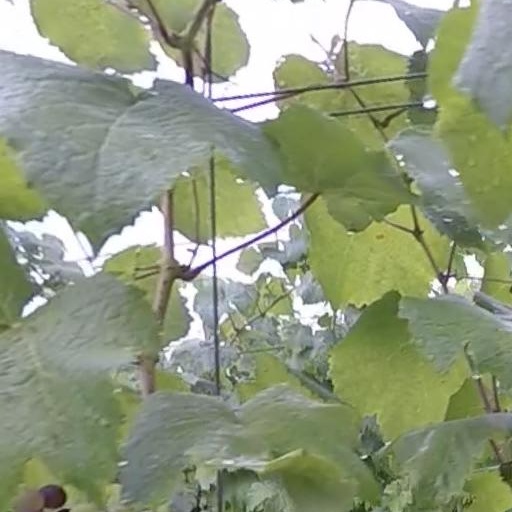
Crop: grape